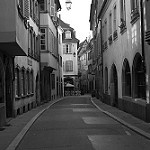
Label: B & W